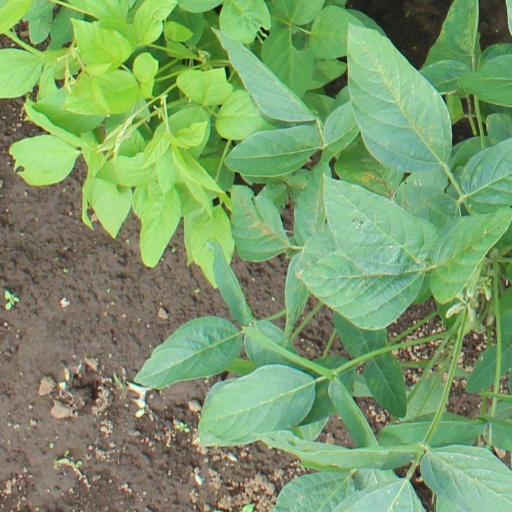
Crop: soybean